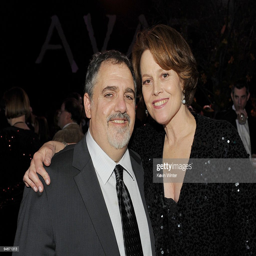
record producer and actor pose at the afterparty for the premiere .